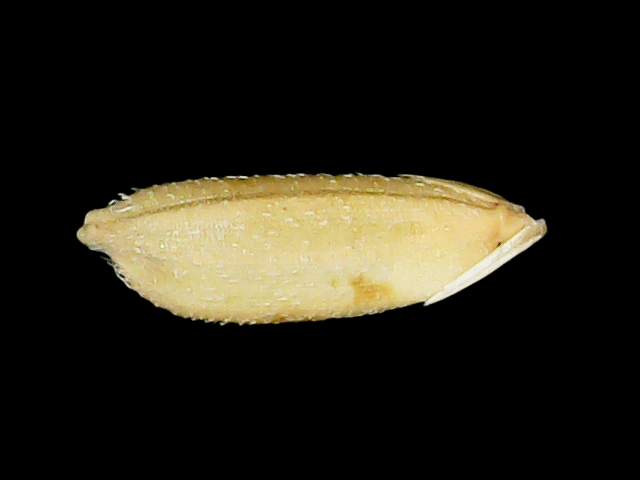
Rice variety: Bd51